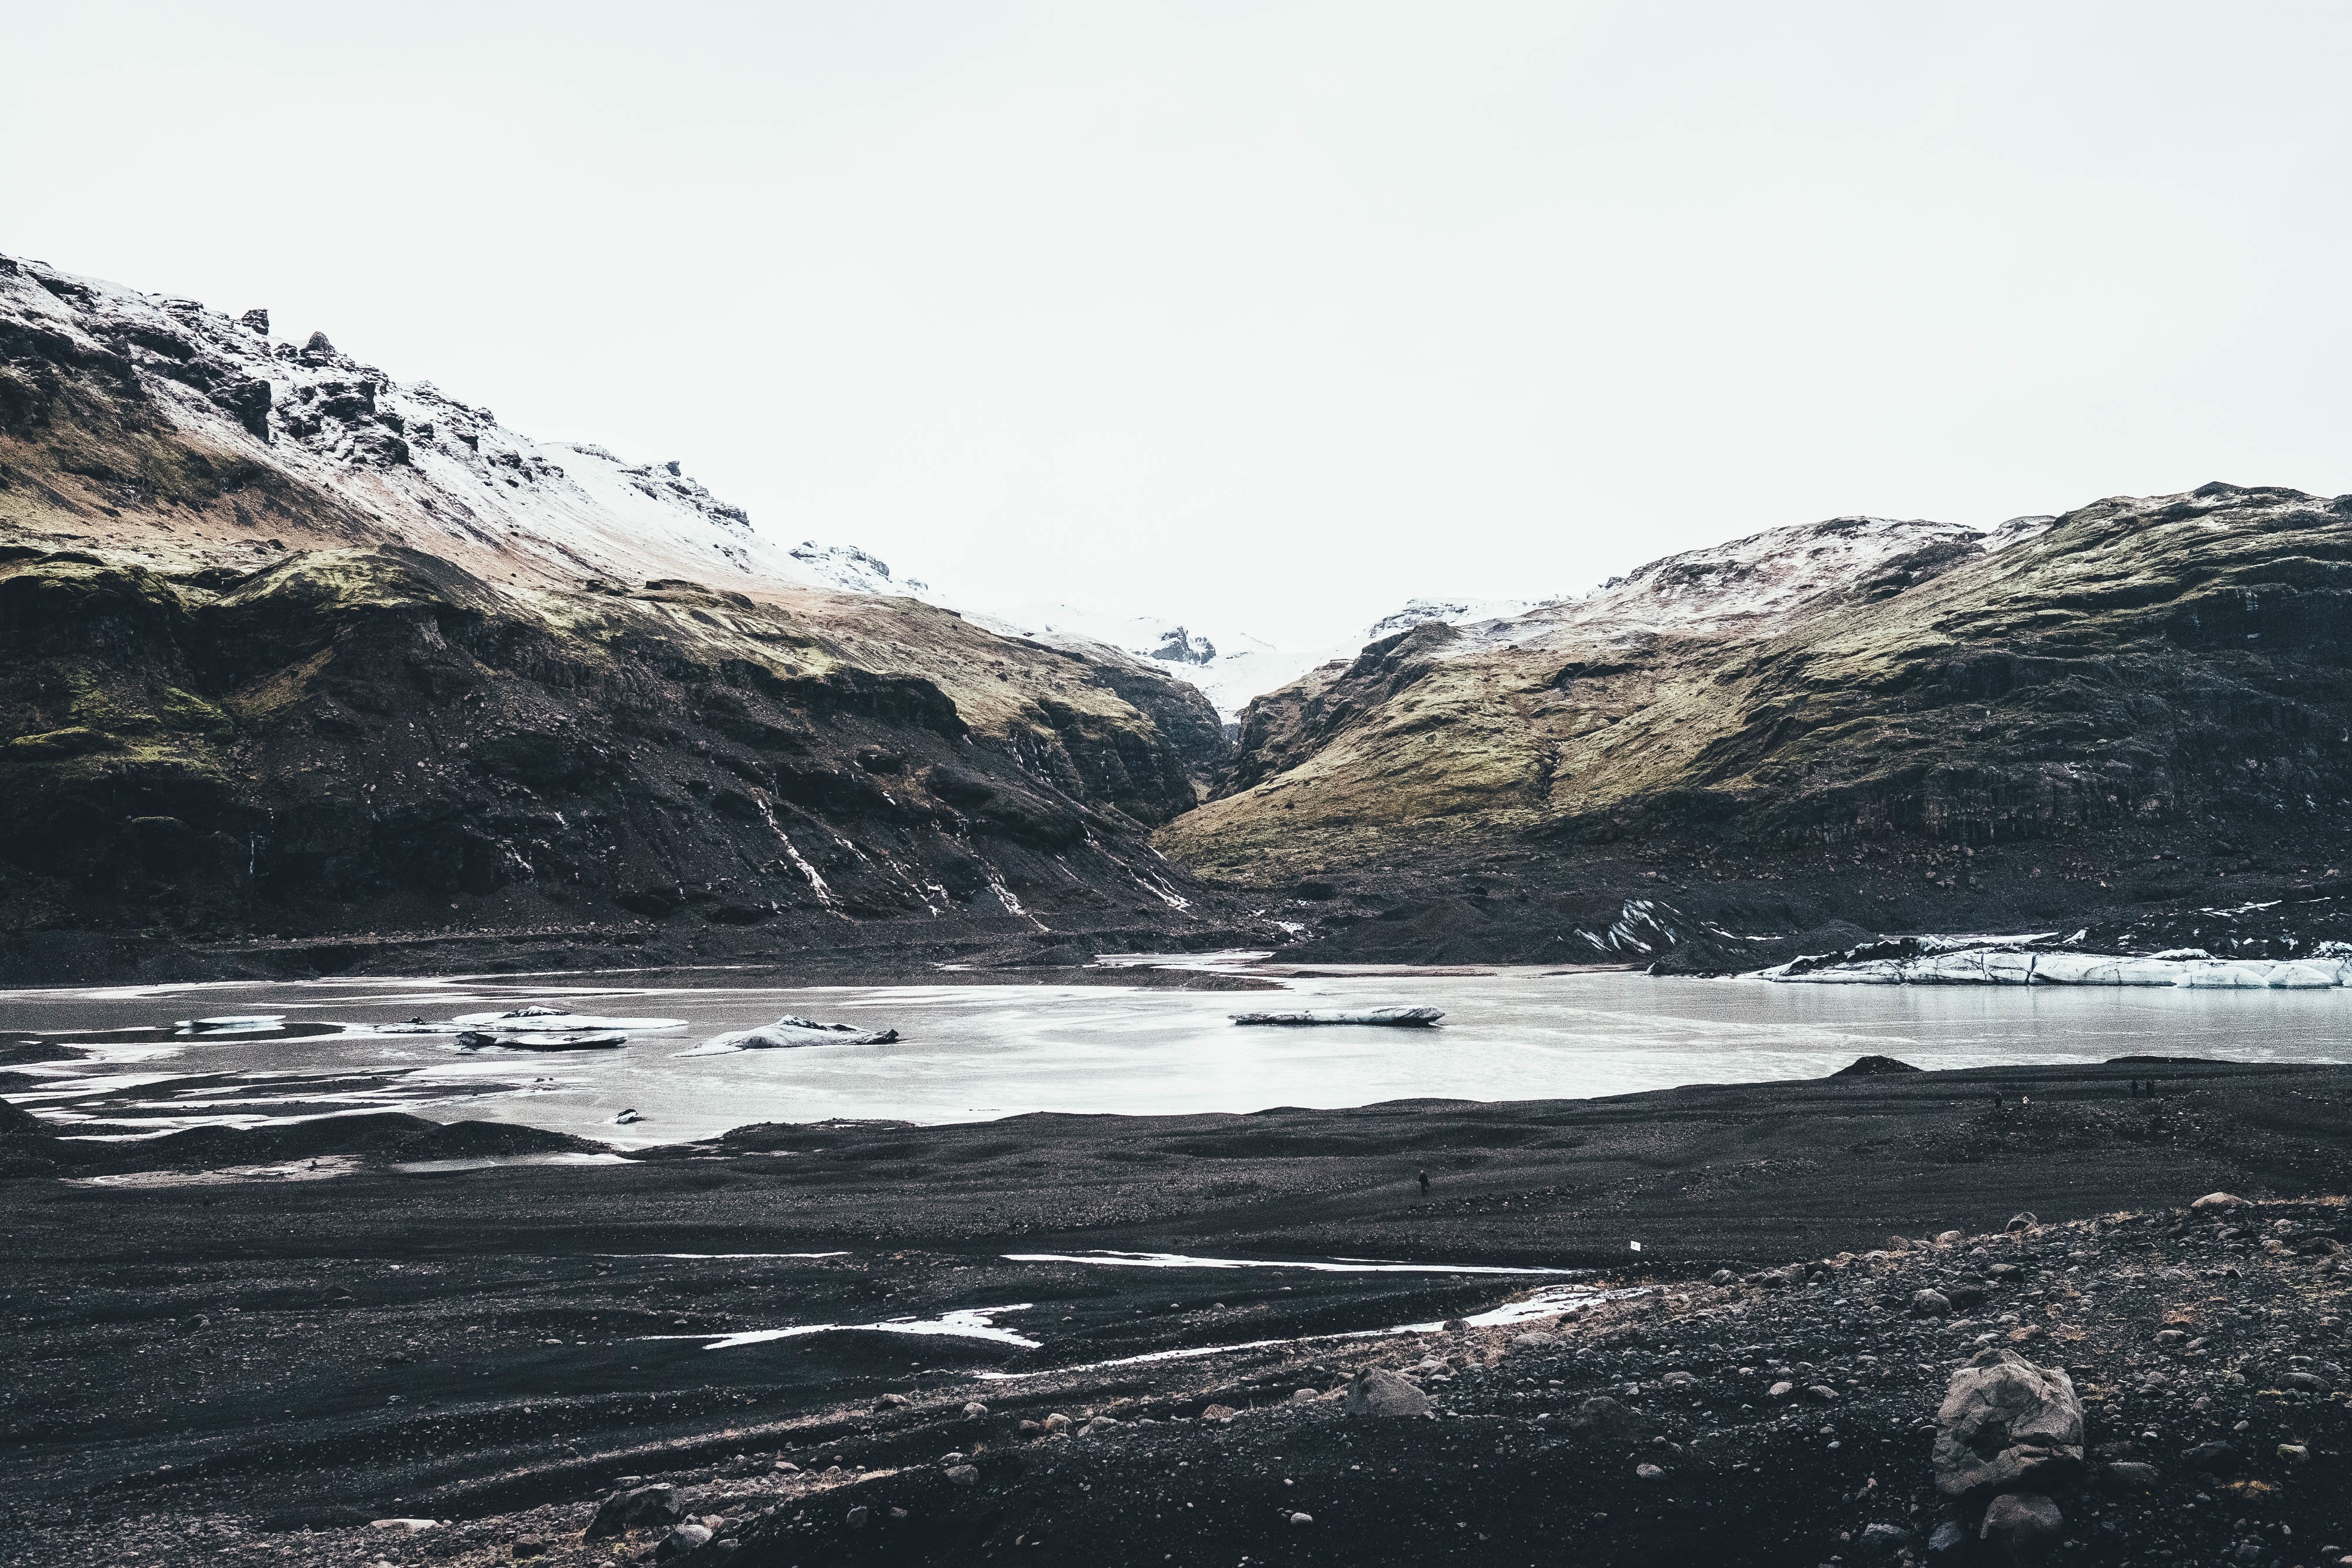
landscape, sea, coast, water, ocean, mountain, snow, shore, wave, lake, mountain range, glacier, bay, fjord, body of water, fell, loch, landform, geographical feature, mountainous landforms, glacial landform